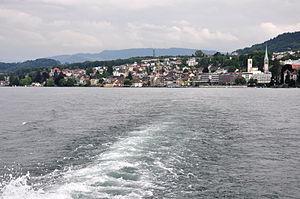
Horgen est une commune suisse du canton de Zurich, située dans le district homonyme.